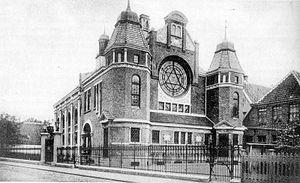
La synagogue d'Emden, inaugurée en 1836 et agrandie en 1910, a été détruite en 1938 lors de la nuit de Cristal comme la plupart des autres lieux de culte juif en Allemagne.